Protist

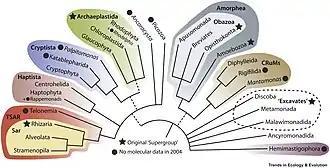
Phylogenomic tree of eukaryotes, as regarded in 2020. Supergroups are in color.

From the start of the 18th century, the popular term "infusion animals" (later infusoria) was used for protists, bacteria and small invertebrates. In the mid-18th century, while Swedish biologist Carl Linnaeus largely ignored the protists, his Danish contemporary Otto Friedrich Müller was the first to introduce protists to the binomial nomenclature system.